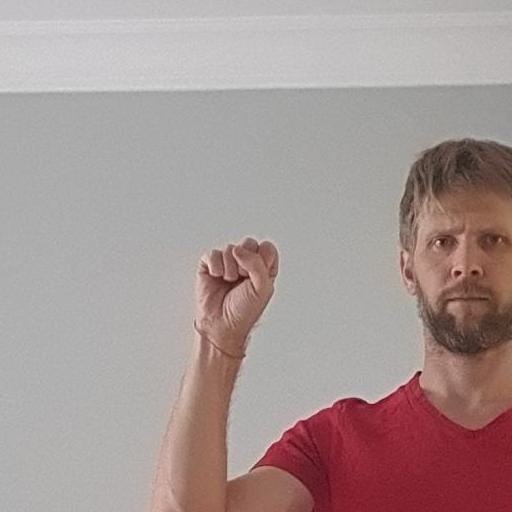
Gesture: fist